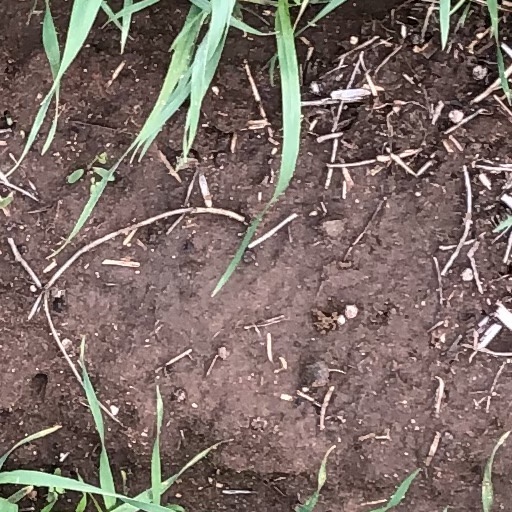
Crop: wheat